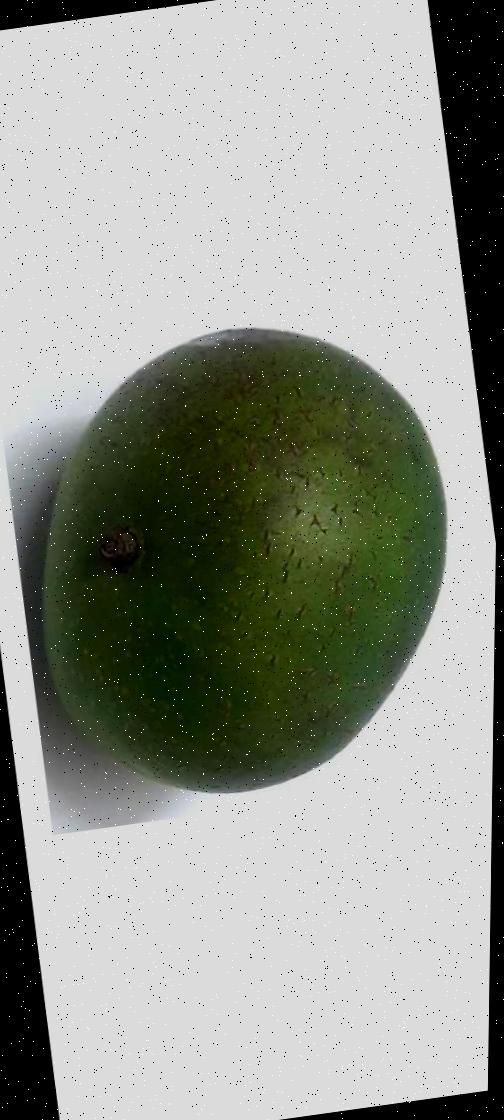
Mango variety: Ashshina Zhinuk